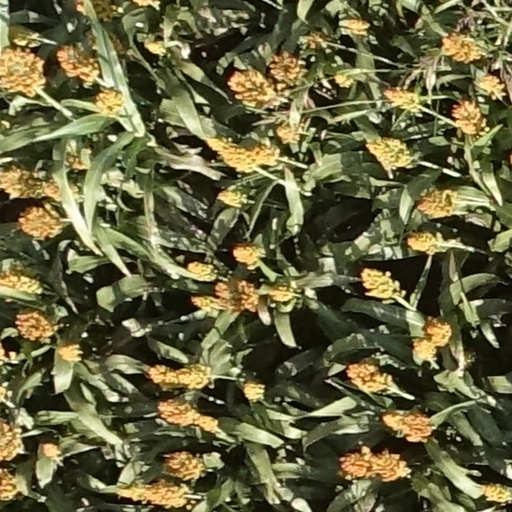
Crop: sorghum